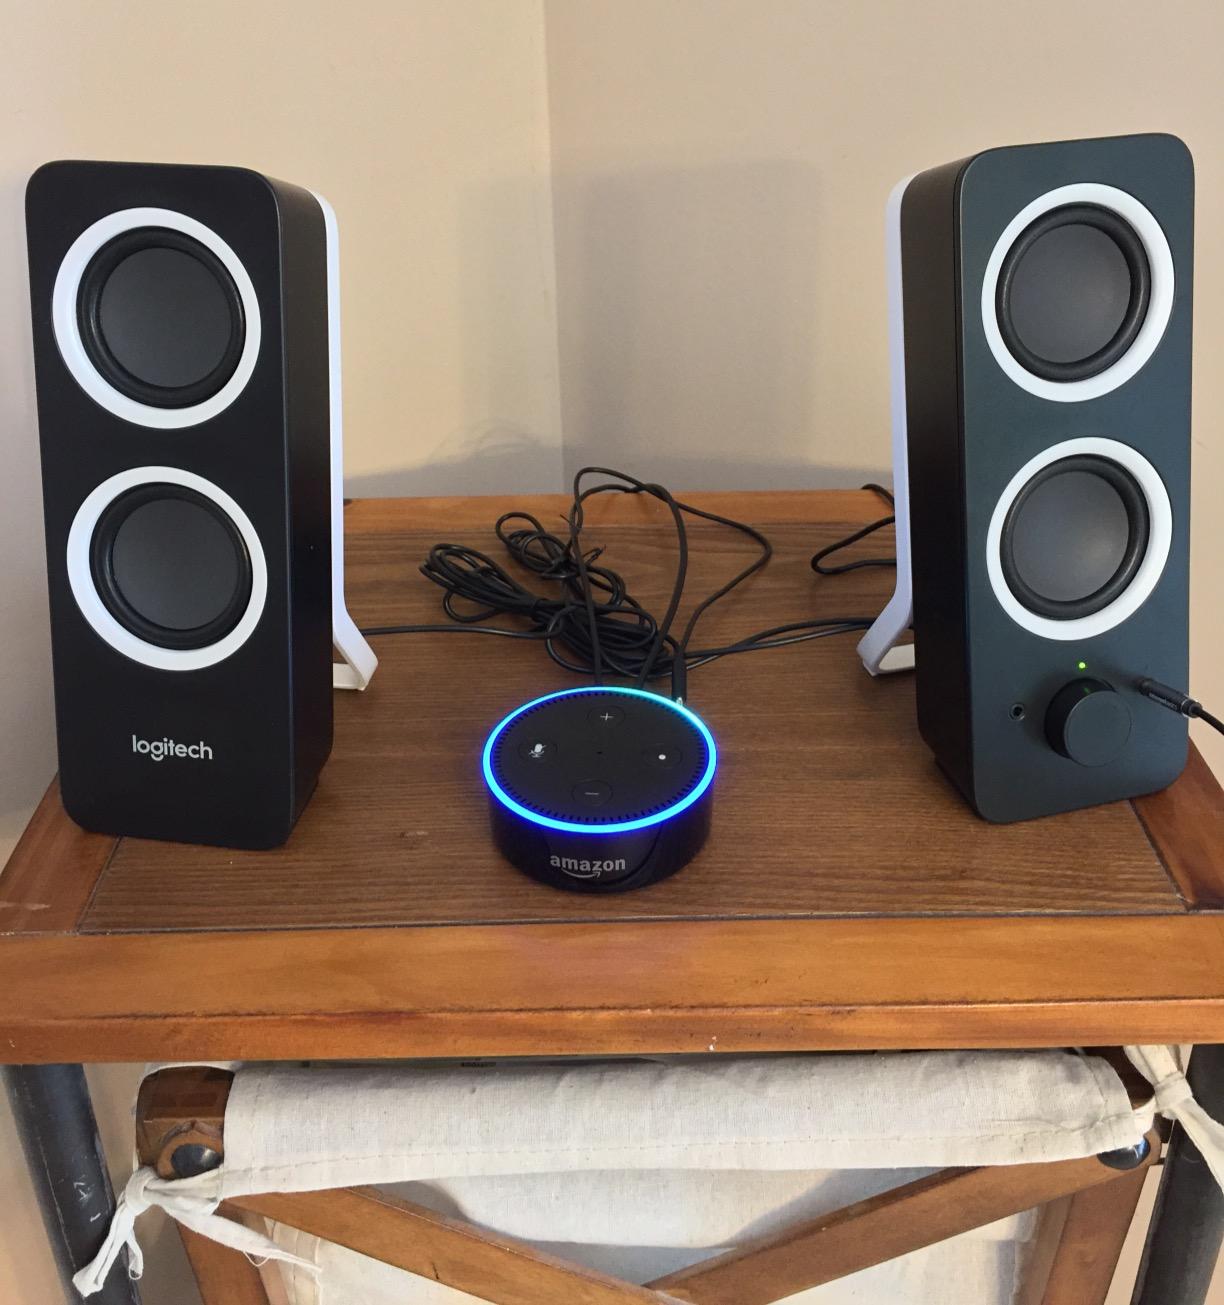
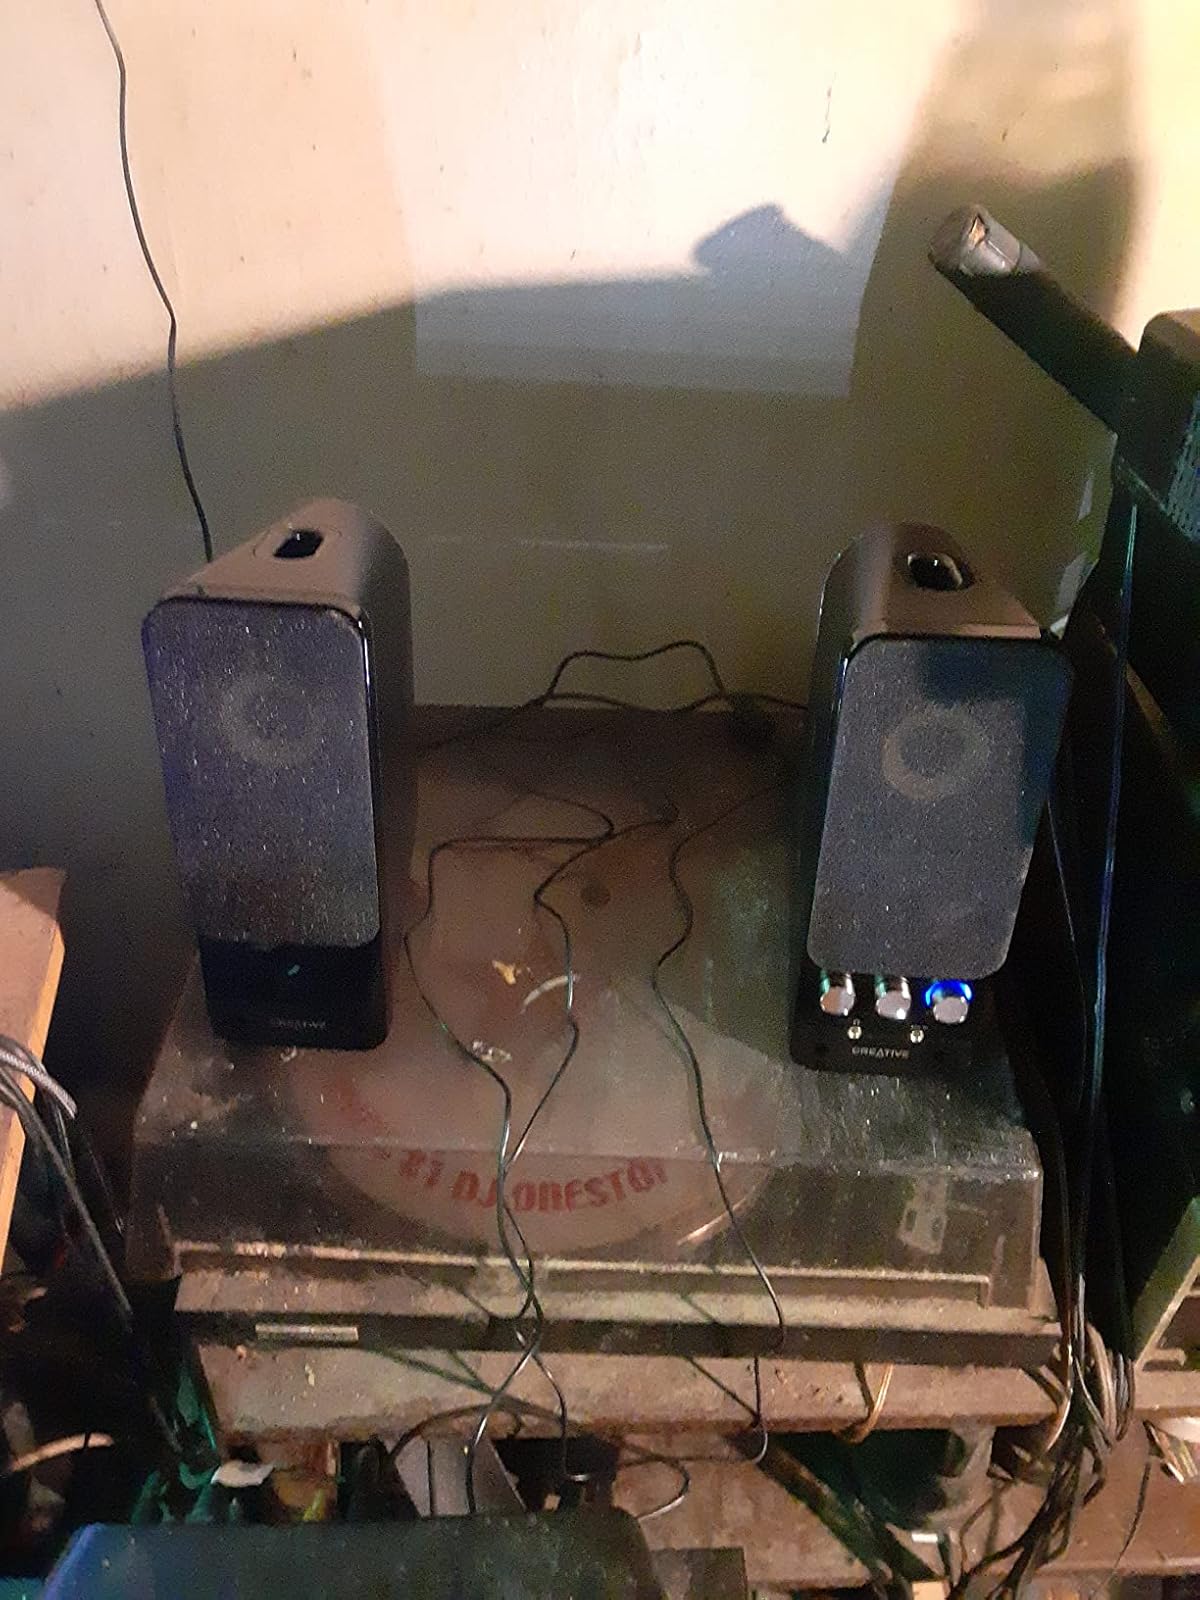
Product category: speaker
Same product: no